West Bromwich Albion F.C.

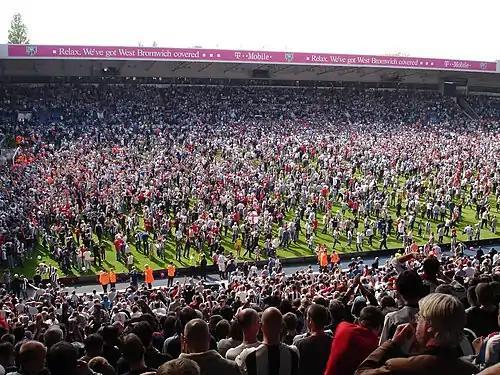
Crowd scenes following "The Great Escape", 15 May 2005. Fans enter the pitch after the club survived relegation having been in last place on the final day of the season.

The club were less successful during the reign of Don Howe, and were relegated to Division Two at the end of 1972–73, but gained promotion three years later under the guidance of player-manager Johnny Giles. Under Ron Atkinson, Albion reached the 1978 FA Cup semi-final but lost to Ipswich Town. In May of that year, Albion became the first English professional team to play in China, going unbeaten on their five-game trip. In 1978–79, the team finished third in Division One, their highest placing for over 20 years, and also reached the UEFA Cup quarter-final, where they were defeated by Red Star Belgrade. The team around this time was notable for simultaneously fielding three black players: Cyrille Regis, Laurie Cunningham and Brendon Batson; and is considered to be an integral part of the acceptance of black footballers in the English leagues. In his second spell as manager, Ronnie Allen guided the team to both domestic cup semi-finals in 1981–82. The mid-1980s saw the start of Albion's longest and deepest decline. They were relegated in 1985–86 with the worst record in the club's history, beginning a period of 16 years outside the top flight. Five years later, the club were relegated to the Third Division for the first and only time.